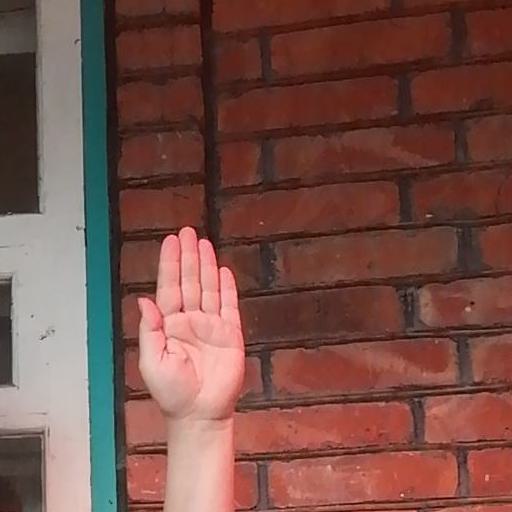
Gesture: stop